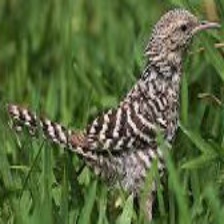
Species: FASCIATED WREN
Scientific name: CAMPYLORHYNCHUS FASCIATUS